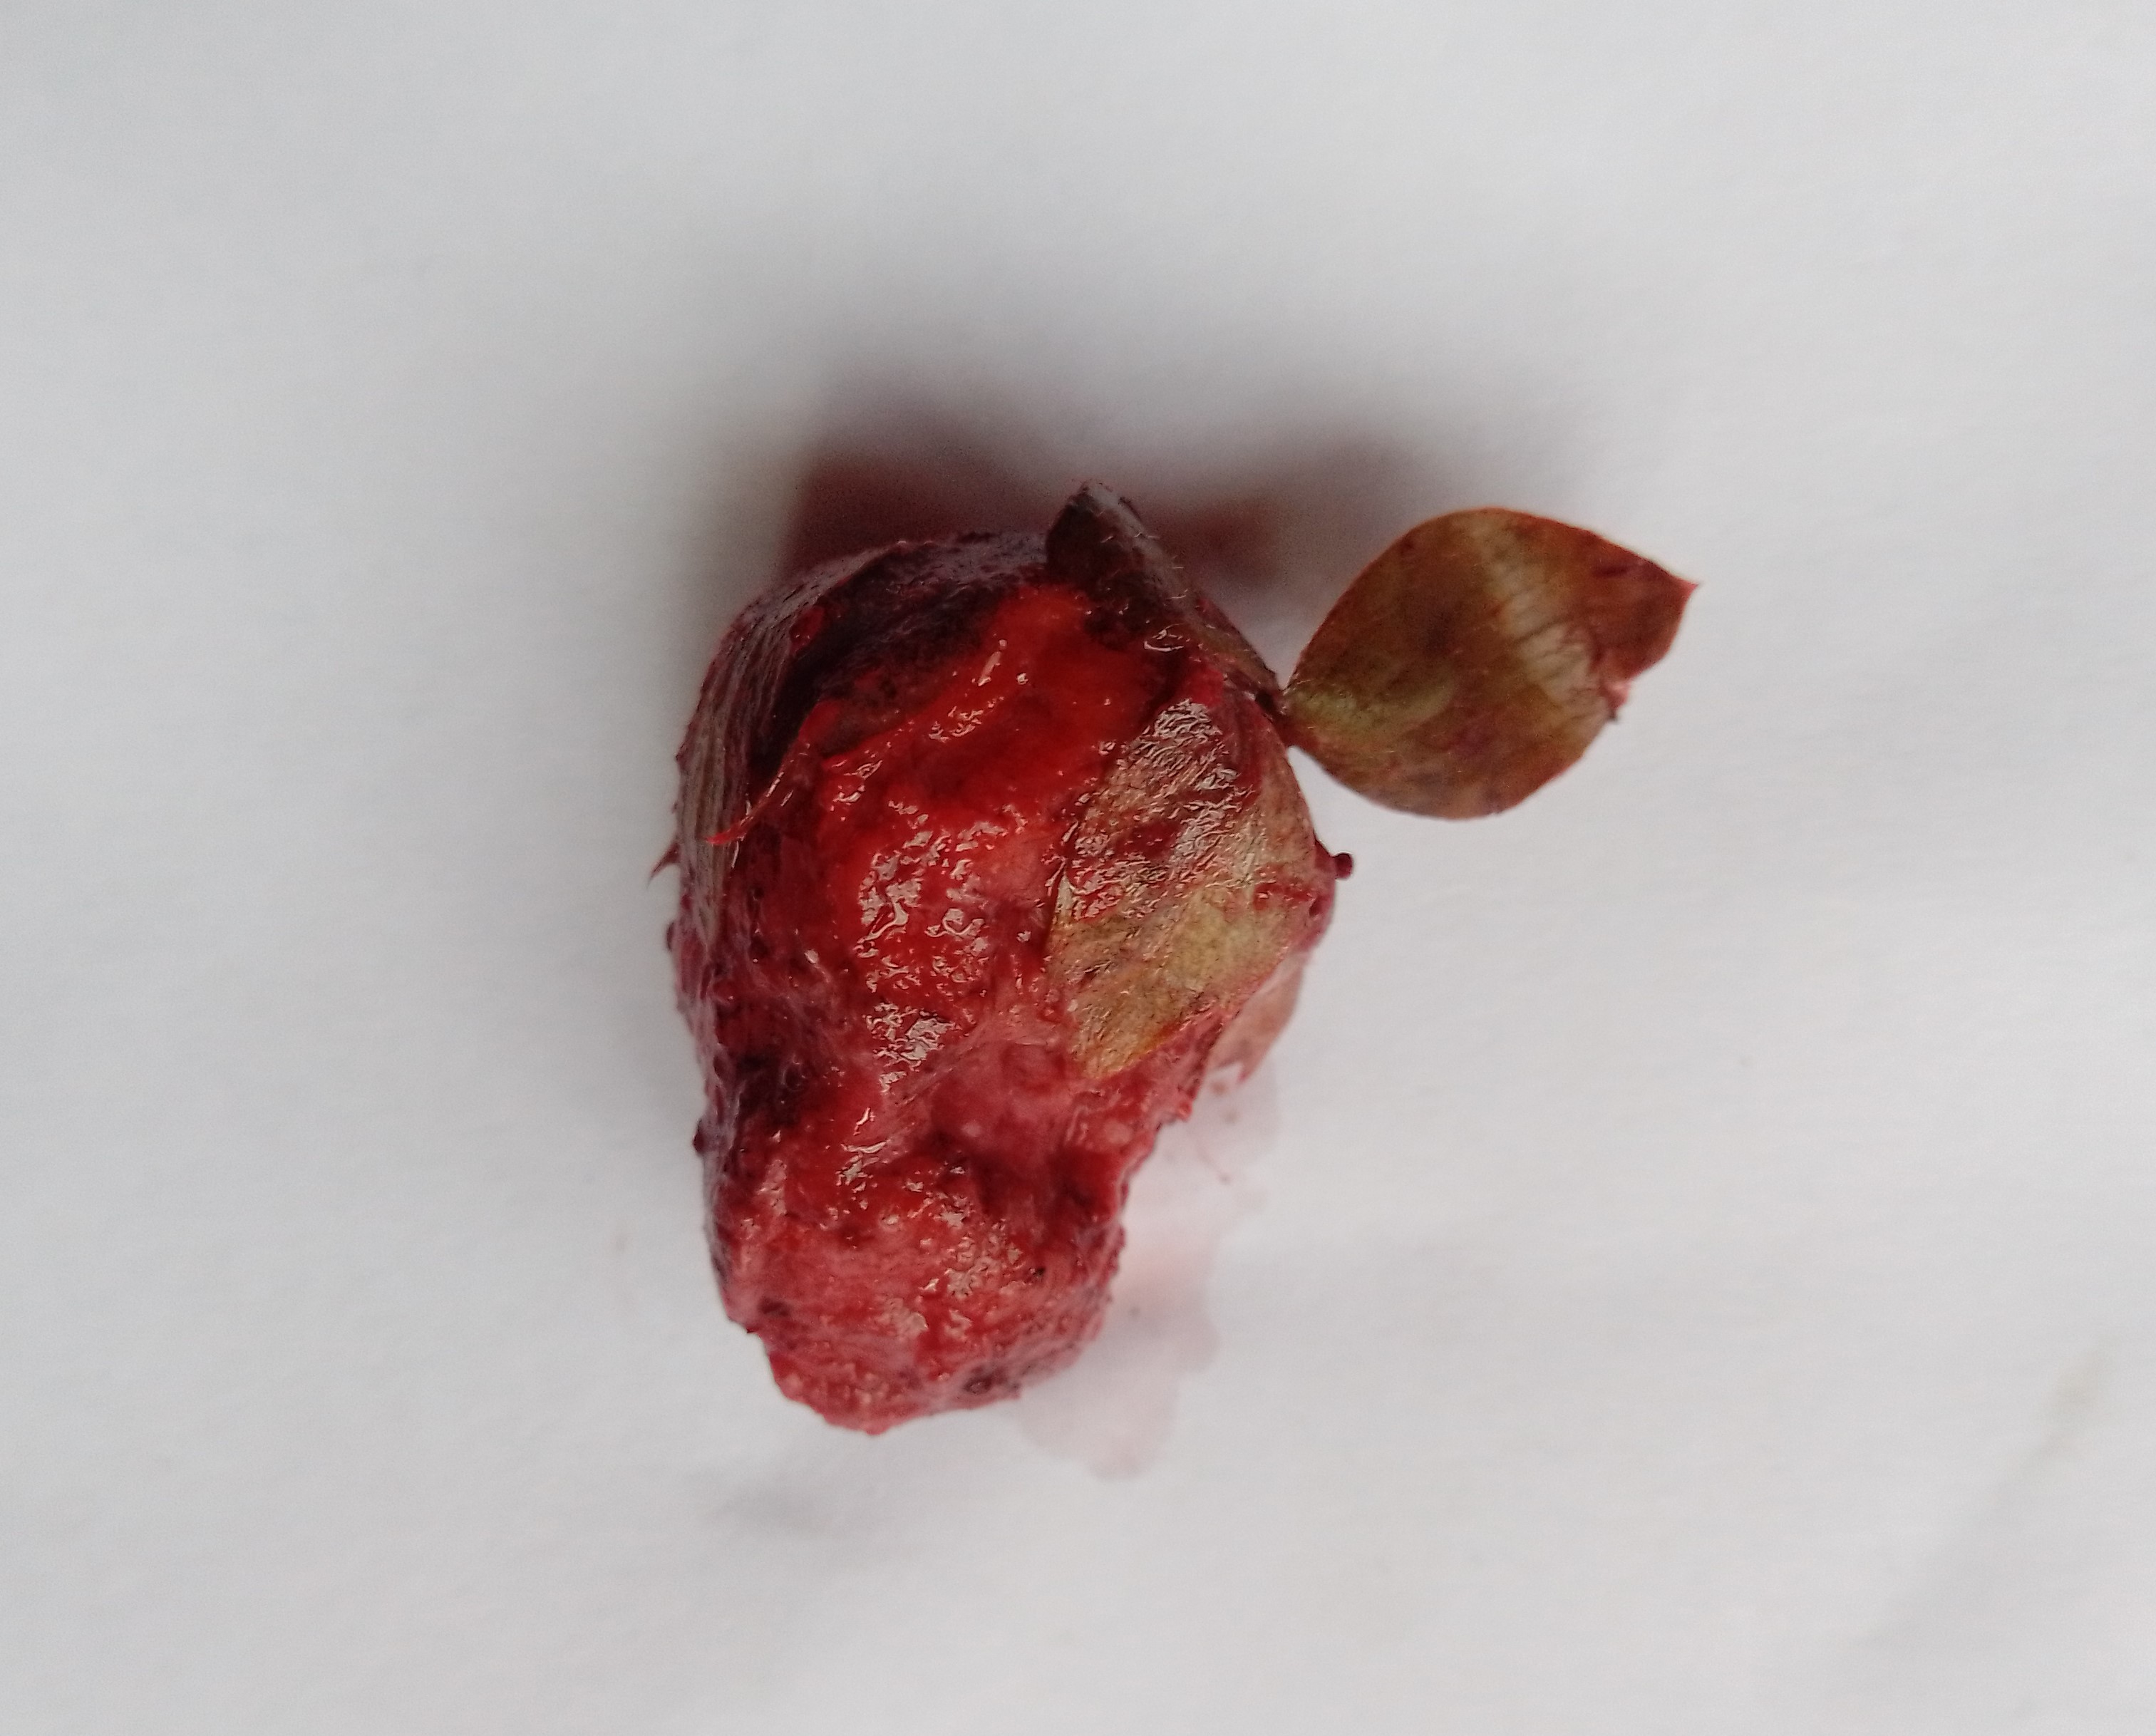
Fruit: strawberry
Condition: rotten